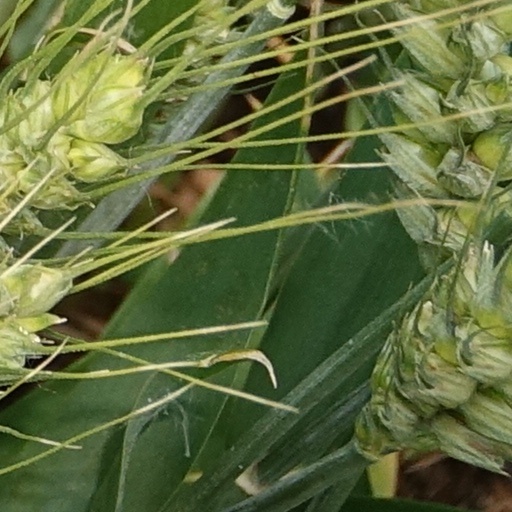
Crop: wheat